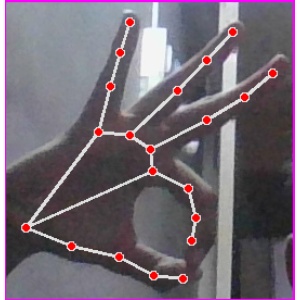
अक्षर: ण